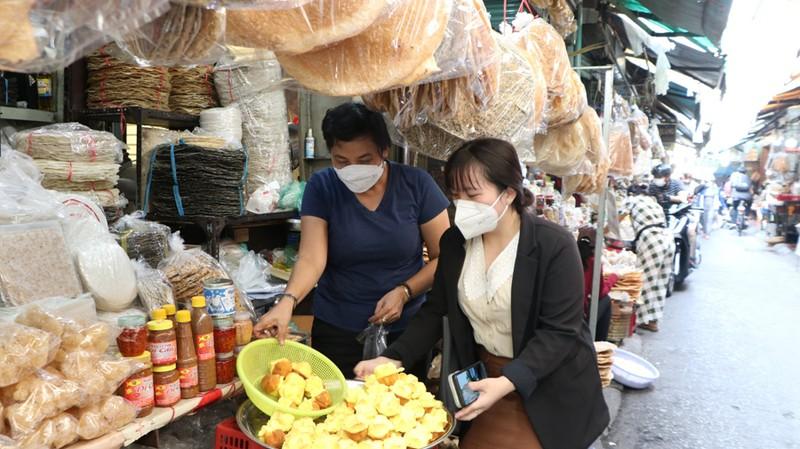
có nhiều mặt hàng đồ ăn xuất hiện ở trong cửa hàng